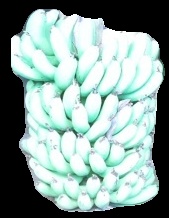
Variety: pachbale
Grade: grade1